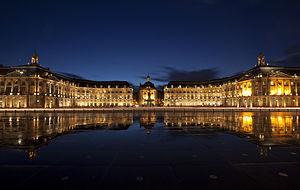
Place de la bourse